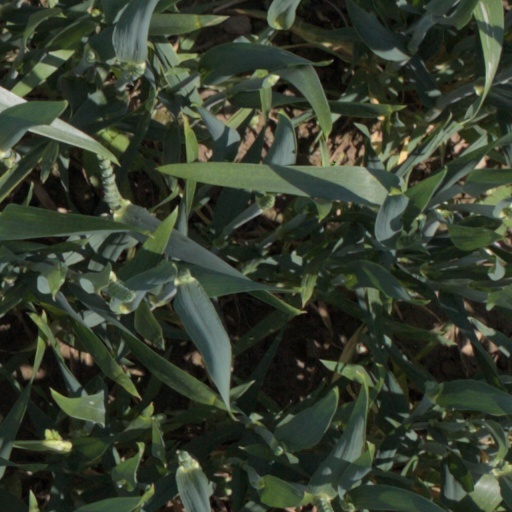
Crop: wheat